The Who

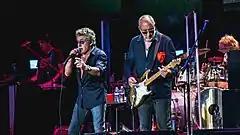
The Who performing at Desert Trip in October 2016

The Who toured in support of "Endless Wire", including the BBC Electric Proms at the Roundhouse in London in 2006, headlining the 2007 Glastonbury Festival, a half-time appearance at the Super Bowl XLIV in 2010 and being the final act at the closing ceremony of the London 2012 Olympic Games. In November 2012, the Who released "Live at Hull", an album of the band's performance the night after the "Live at Leeds" gig.